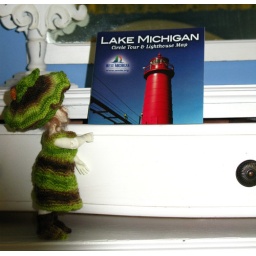
Opening the drawer, she spotted a tour book. We were in lake country for sure.